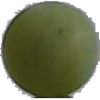
Label: Grape White 4